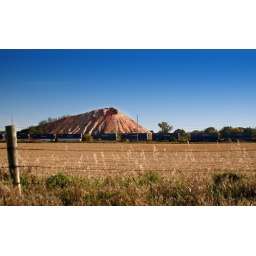
Driving home from north of Boone, we drove by Mount Boone, the red slag pile near the railroad tracks.